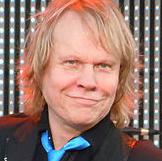
Age: 60